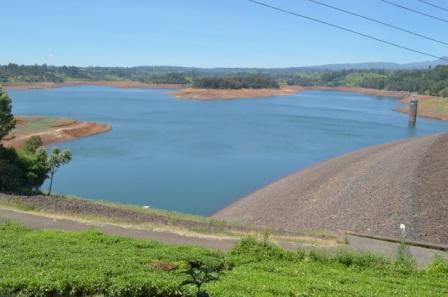
Pakiti ndogo ya plastiki inayotumika kuhifadhi mbegu za mazao zilizofungwa vizuri, pakiti yenye rangi ya kijani na njano na maandishi yaliyoandikwa " EA SEED " kukiwa na picha ya zao hilo.